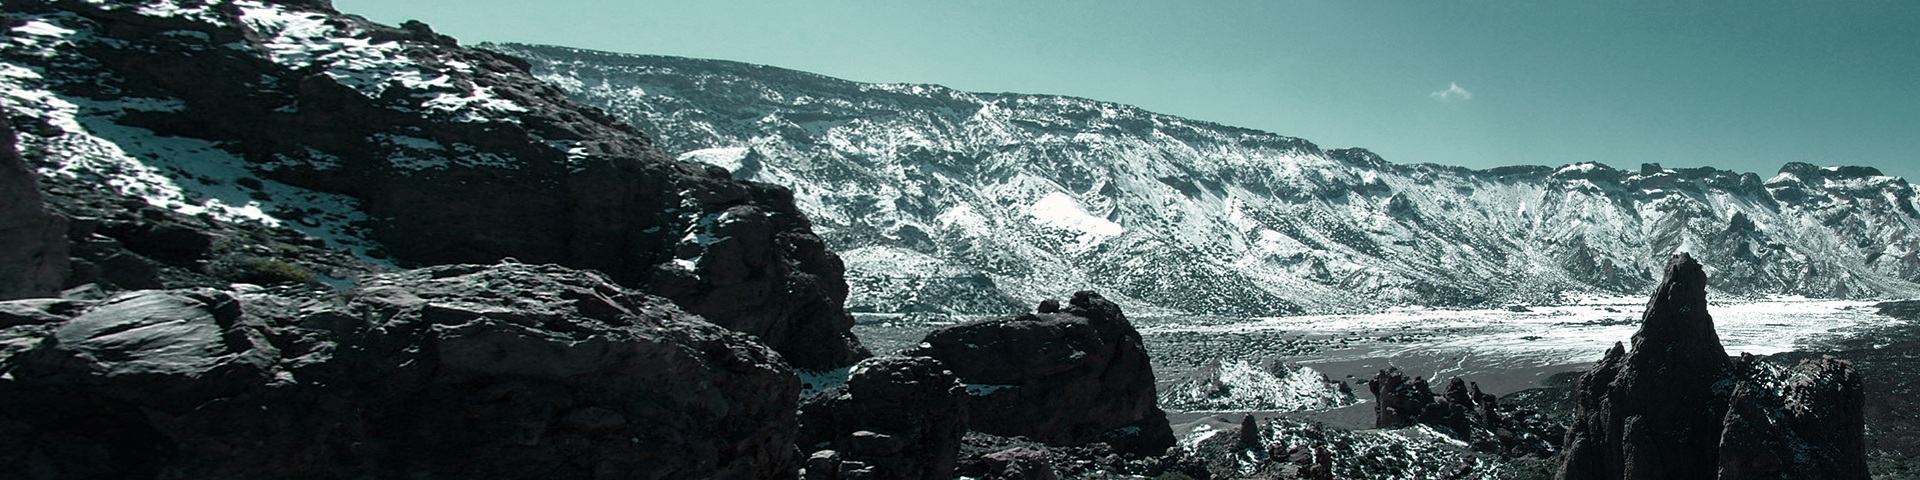
landscape, nature, mountain, sky, mountain range, panoramic, extreme sport, spain, tenerife, canary islands, teide, landform, pico del teide, geographical feature, glacial landform, geological phenomenon